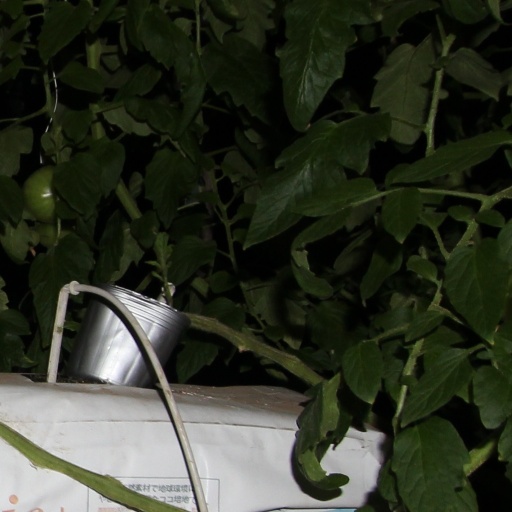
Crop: tomato